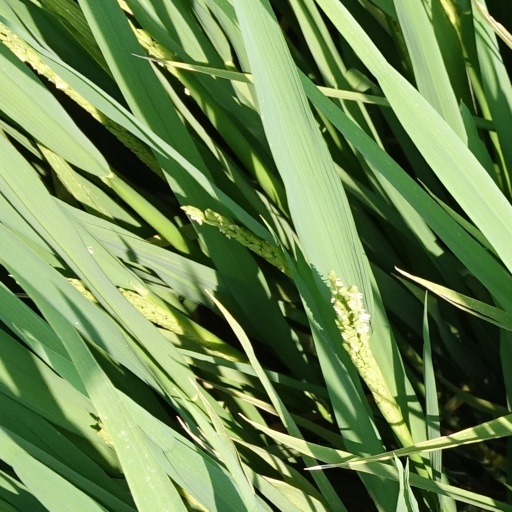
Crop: rice